Queen City Development Bank

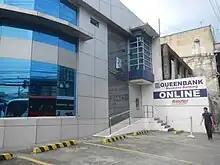
A QueenBank branch in Metro Manila

Founded on July 18, 1981, Queen City Development Bank is a private thrift bank with head office in Iloilo City. To date (2012), it has fifteen (15) branches all over the Philippines. It offers corporate and private financial services such as investment banking deposits, corporate and retail financing, peso and dollar deposits apart from the basic banking services.